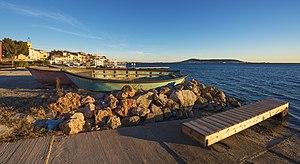
Près de l'étang de Thau à Bouzigues. Dans le fond à droite
Le golfe du Lion est un golfe fermant l'extrême nord-ouest de la Méditerranée occidentale, entre le Cap de Creus, situé en Catalogne à l'ouest et, selon les avis, le cap Sicié ou la presqu'île de Giens, tous les deux situés dans le Var, à l'est. Son littoral relève donc principalement des régions administratives françaises d'Occitanie à l'ouest, et de Provence à l'est.
Bouzigues, en occitan Bosigas, est une commune française située dans le département de l'Hérault, en région Occitanie. Elle appartient à la communauté d'agglomération Sète Agglopôle Méditerranée.